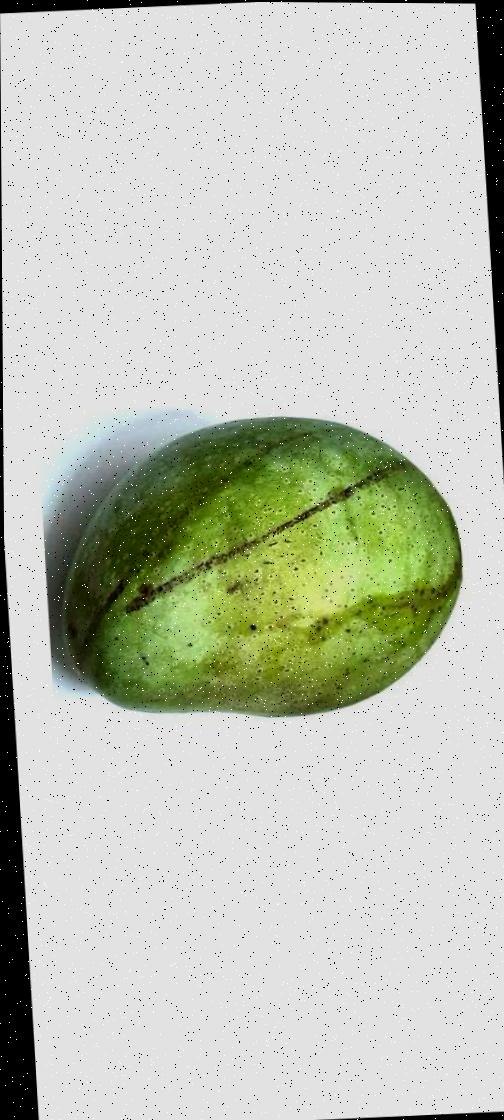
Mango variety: Fazli Classic